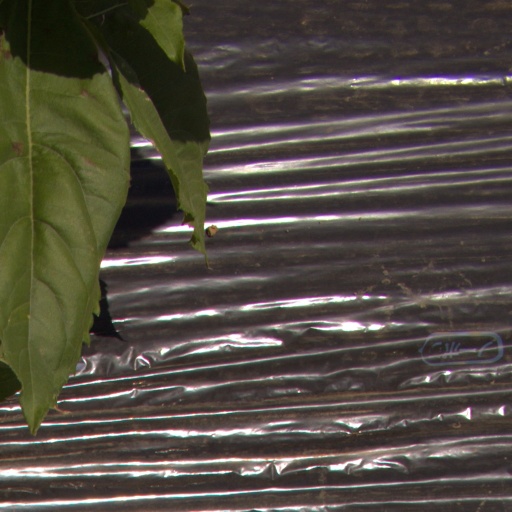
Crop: Jerusalem artichoke